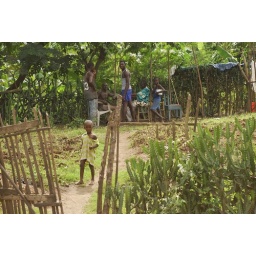
A family I saw in the countryside from the bus window en-route to Cap-Haitien (2007).